Barquisimeto

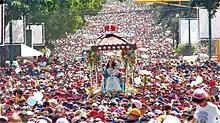
Procession of the Divina Pastora

The Divina Pastora (Divine Shepherdess) is a statue of the Virgin Mary holding the infant Jesus, with a lamb at her side. It is considered to be one of the most important religious icons of Venezuela. Divina Pastora is the patron saint of the city of Barquisimeto and of the Venezuelan National Militia. The original image dates from 1735. Divina Pastora is celebrated in a procession on January 14 of each year, when a massive Marian procession occurs, considered to be one of the largest in the world, attracting thousands of pilgrims.